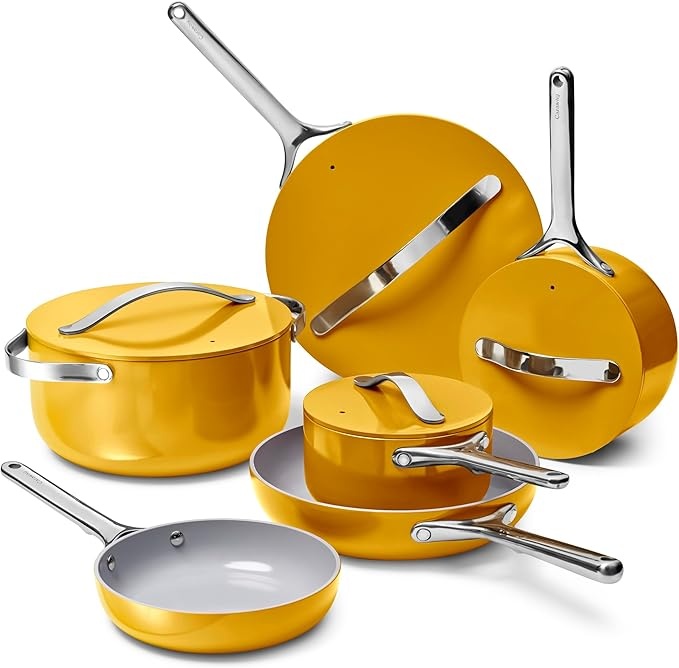
Caraway Deluxe Nonstick Ceramic Cookware Set (16 Piece) Pots, Frying Pans, Lids and Kitchen Storage - PFAS & PFOA Free - Oven Safe Ceramic Pan Set & Compatible with All Stovetops - Marigold
About This DELUXE COOKWARE SET: Transform your kitchen with our 16-piece Cookware & Minis Set, featuring non-toxic ceramic coating for elevated non-stick performance. Enjoy easy cleanup and healthier meals with less oil, and no harmful chemicals. Featuring modern colors and a convenient Pan Rack & Lid Organizer, it's the essential ingredient for a more stylish and organized kitchen. NATURALLY NON-STICK: Our super slick non-stick pots and pans require less oil or butter for cooking and minimal scrubbing for a spotless clean, giving you a healthier and easy at home culinary experience. NO FOREVER CHEMICALS: All Caraway pot and pan sets are free of PTFE, PFOA, PFAS, lead, cadmium and other toxic materials that can leach into your food, making them safe for you, your family, and the environment. SIMPLE CARE: Our cookware ais made for any kitchen and cooktop. Use them on low to medium heat and add a dash of oil or butter for an effortless glide. Our cookware is also oven-safe up to 550ºF. WHAT'S IN THE BOX: Included in this 16-piece cookware set is a 10.5" frying pan, 3 qt. sauce pan with lid, 6.5 qt. dutch oven with lid, 4.5 qt. sauté pan with lid, 4 modular magnetic pan racks and a canvas lid holder with hooks. Also includes Mini 8" Fry Pan, Mini 1.7qt Sauce Pan, and magnetic pan rack. Overview Material : Ceramic Coated Color : Marigold Brand : Caraway Size : 16pc Set Handle Material : Stainless Steel
Brand: Caraway
Category: Home & Garden > Kitchen & Dining > Cookware & Bakeware > Cookware > Cookware Sets